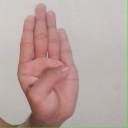
अक्षर: ब